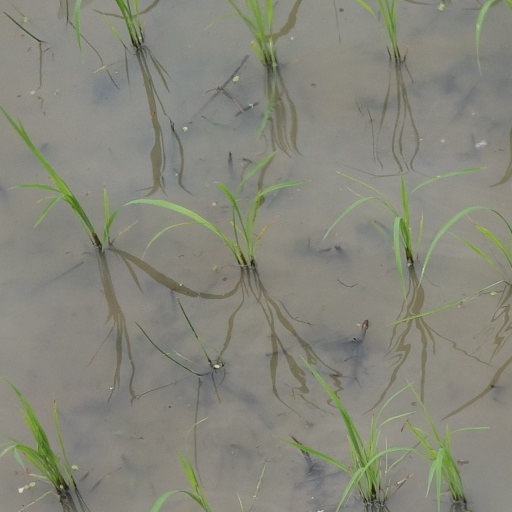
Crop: rice